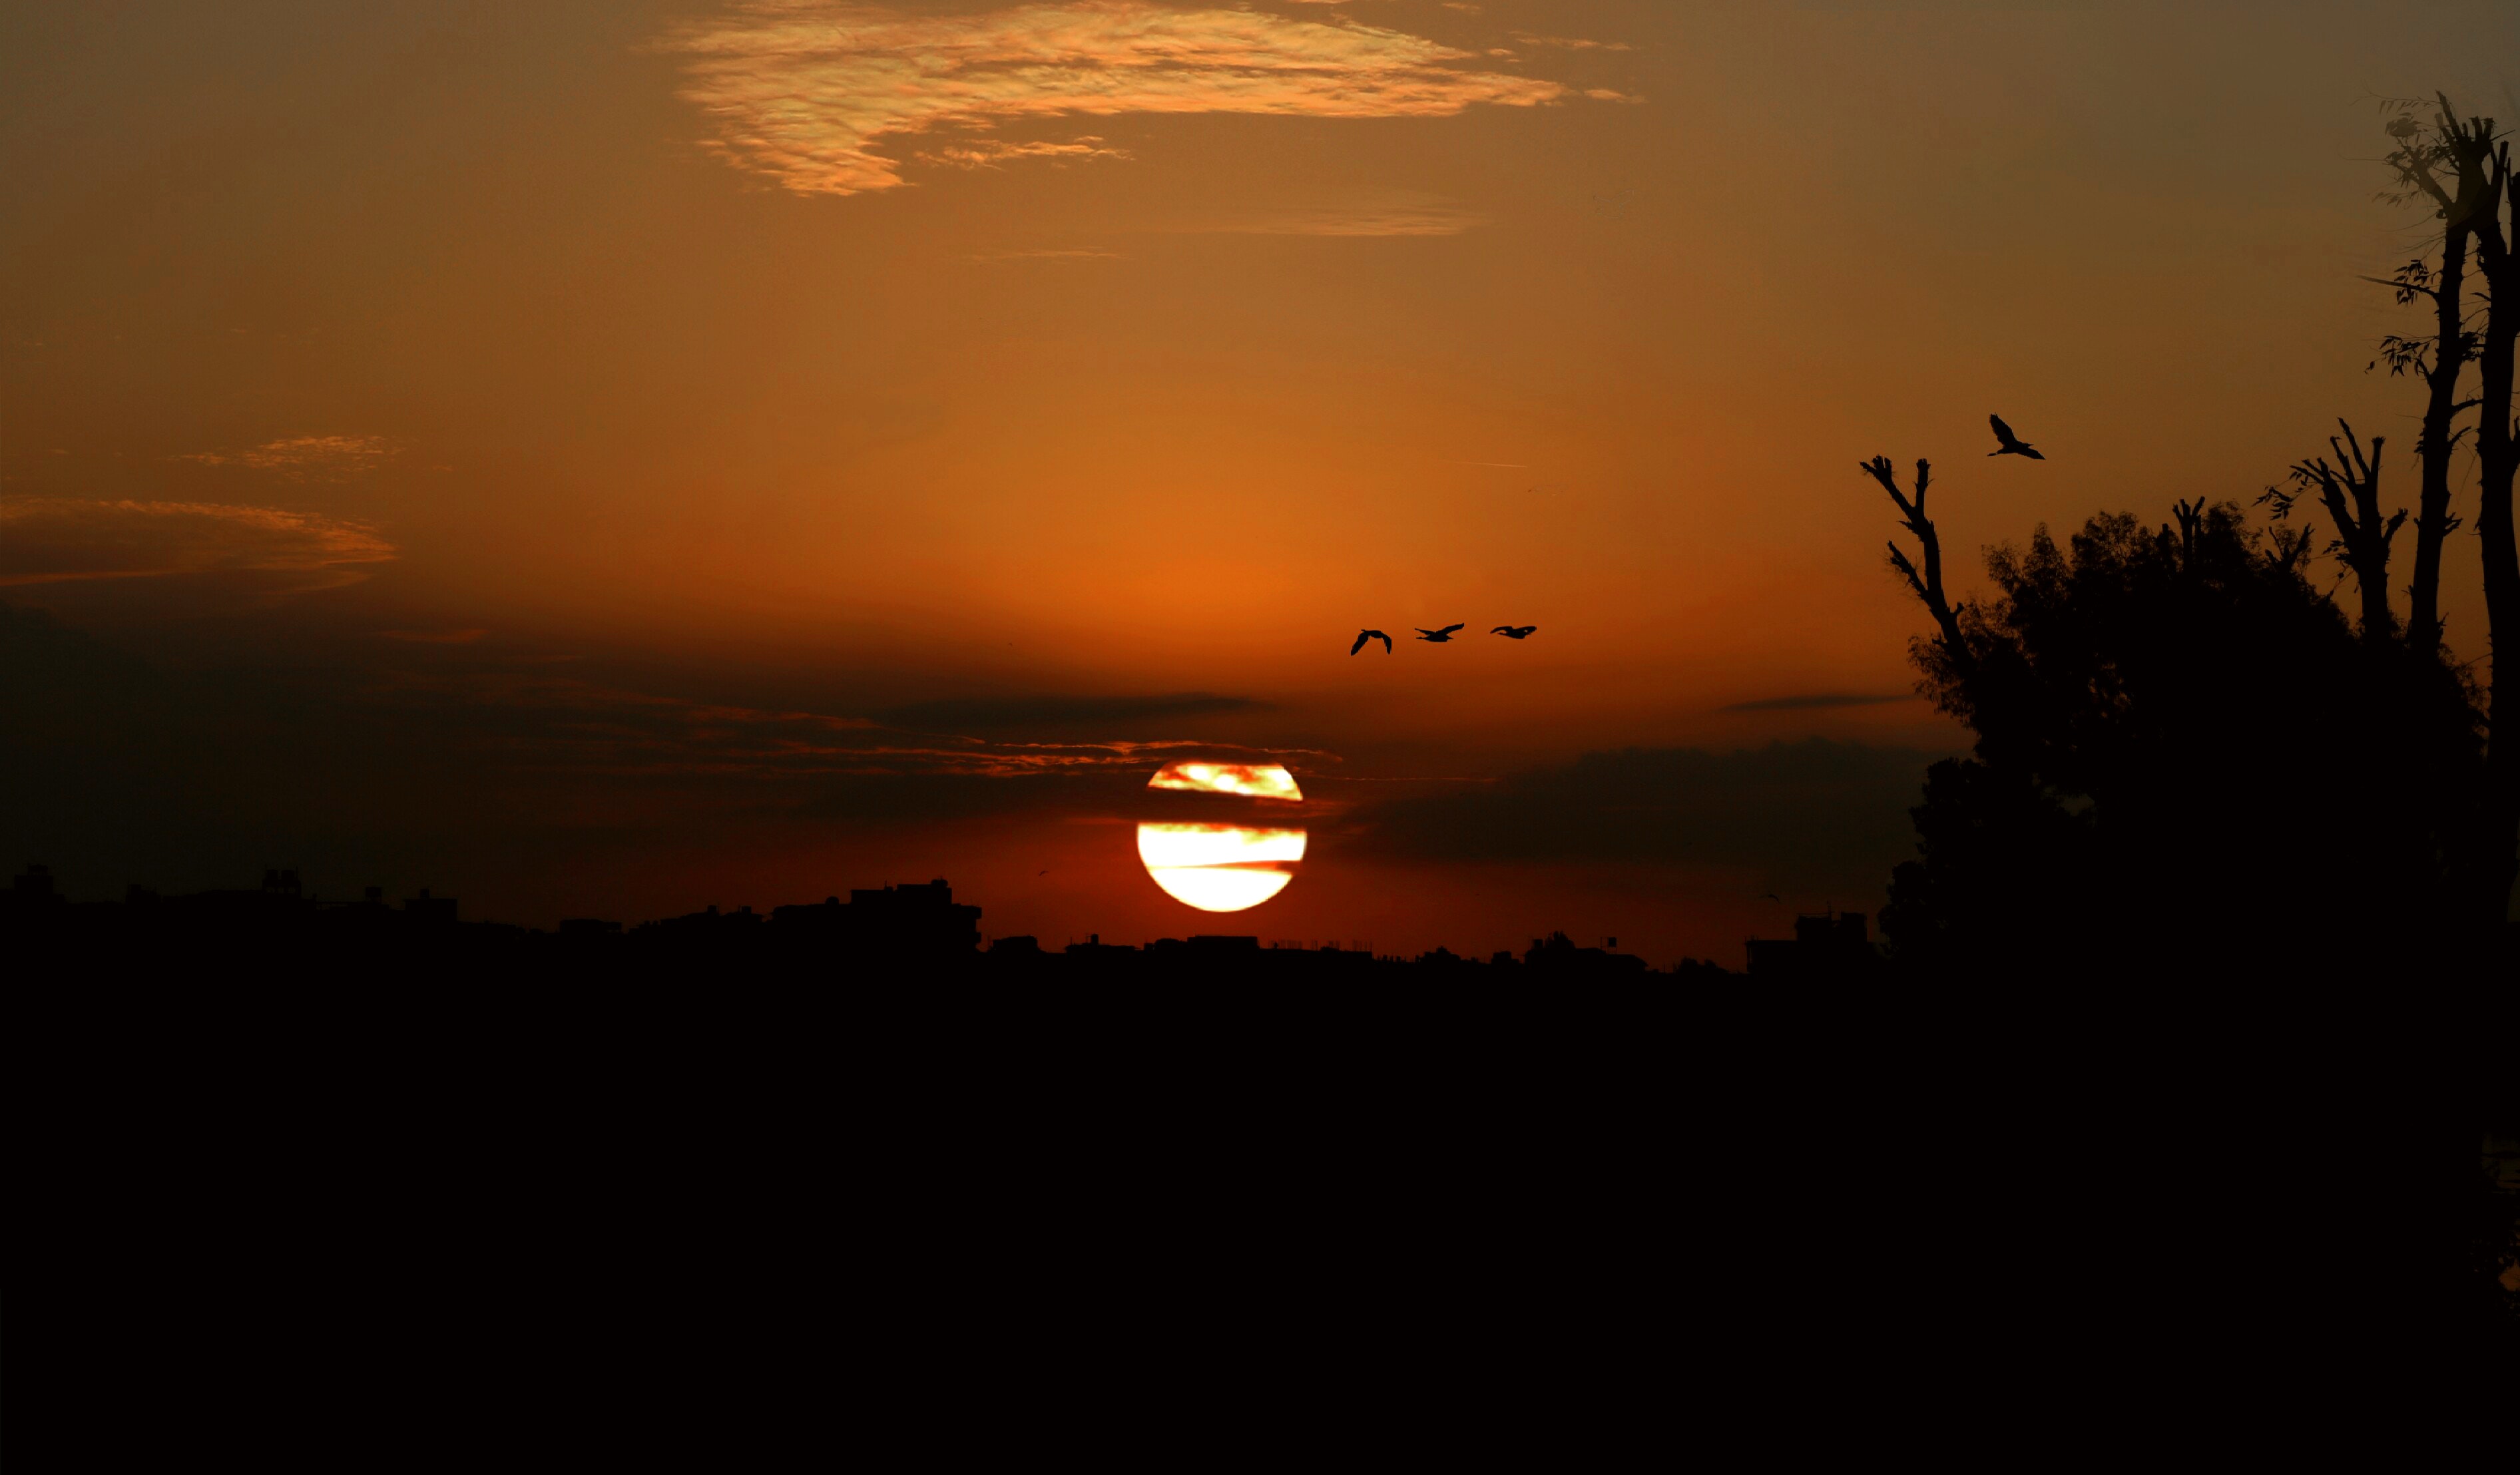
sky, sunset, sun, horizon, sunrise, cloud, afterglow, evening, orange, morning, dusk, atmospheric phenomenon, tree, red sky at morning, water, sunlight, atmosphere, sea, calm, astronomical object, dawn, heat, landscape, photography, lake, ocean, backlighting, silhouette, meteorological phenomenon